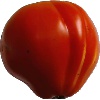
Label: Tomato 1